Gediminas' Cap

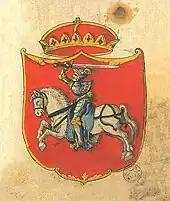

Gediminas' Cap was the most important regalia of the Lithuanian monarchs who ruled the Grand Duchy of Lithuania until the Union of Lublin in 1569. During the inaugurations of Lithuanian monarchs, Gediminas' Cap was placed on the monarch's heads by the Bishop of Vilnius in Vilnius Cathedral.